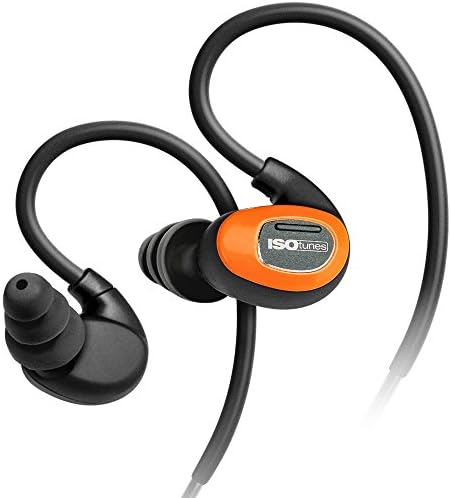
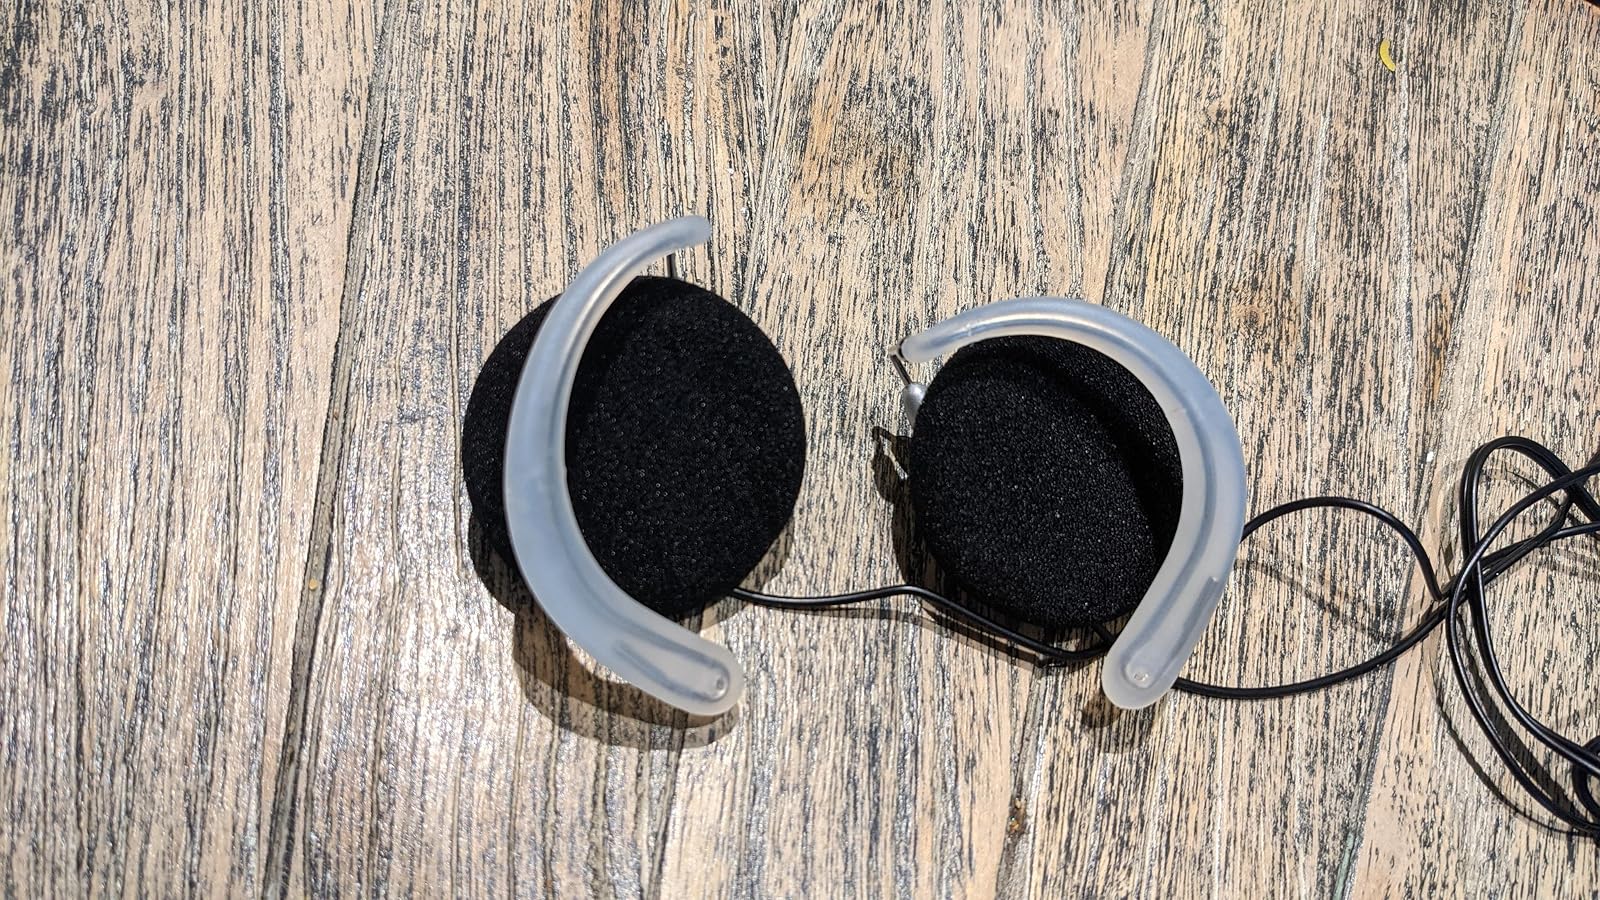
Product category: headphones
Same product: no